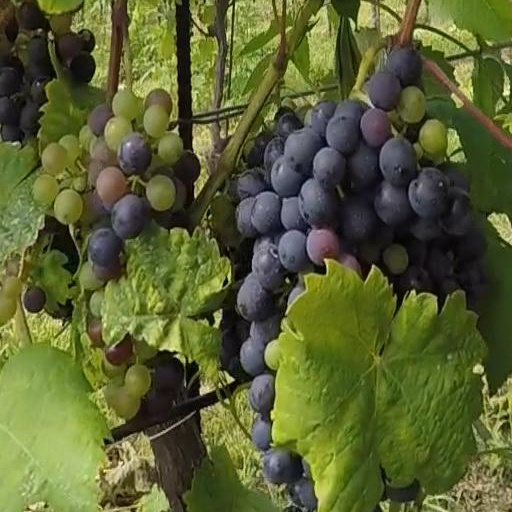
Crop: grape